Michigan State University College of Law

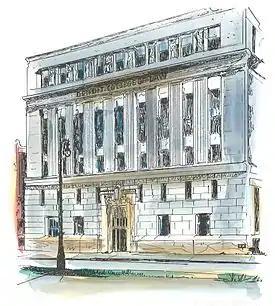
Etching of Detroit College of Law, Elizabeth Street Building, Detroit 19371997

Detroit College of Law opened in 1891 with 69 students and was incorporated in 1893. Among the first class of students to graduate were a future circuit judge and an ambassador. It was the oldest continuously operating independent law school in the United States until it was assimilated by MSU in 1995. The college was affiliated with the Detroit Young Men's Christian Association (YMCA).